Mikoyan MiG-29

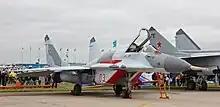
MiG-29SMT at the 2011 MAKS

Armament for the MiG-29 includes a single GSh-30-1 cannon in the port wing root. This originally had a 150-round magazine, which was reduced to 100 rounds in later variants, which only allows a few seconds of firing before running out of ammo. Original production MiG-29 aircraft cannot fire the cannon when carrying a centerline fuel tank as it blocks the shell ejection port. This was corrected in the MiG-29S and later versions.